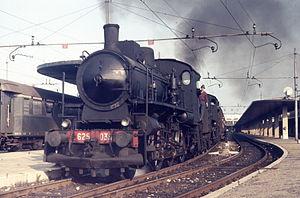
La série de locomotives italiennes Gruppo 625 des Ferrovie dello Stato numéros 1 à 188 et 300 à ? sont des locomotives à vapeur de disposition Mogul mises en service de 1910 à 1922.